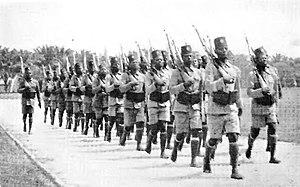
Némir, né vers 1904 à Fort-Lamy au Tchad, mort le 21 décembre 1953 à Fort-Lamy, est un tirailleur sénégalais du Tchad devenu sous-officier.
André Kailao, né vers 1918 à Bodo au Tchad, mort le 3 septembre 1965 à Fort-Lamy au Tchad, est un soldat français d'origine tchadienne, qui s'est illustré au cours de la Seconde Guerre mondiale.